Kelvin Hayden

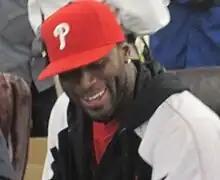
Hayden in 2010

Kelvin Darnell Hayden Jr. (born July 23, 1983) is an American former professional football player who was a cornerback in the National Football League (NFL). He played college football for the Illinois Fighting Illini and was selected by the Indianapolis Colts in the second round of the 2005 NFL draft. In Super Bowl XLI he returned a Rex Grossman interception (the first of his career) 56 yards for a touchdown in a win over his hometown team, the Chicago Bears. Hayden played for the Bears and the Atlanta Falcons.